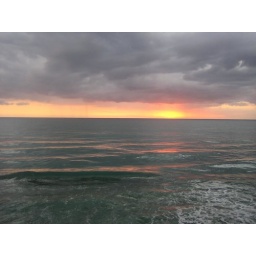
sunset from our place on the water in Rincon, Puerto Rico west coast